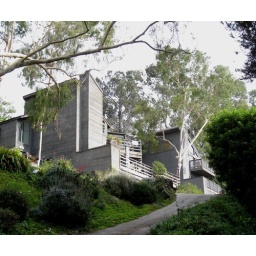
Houses in the canyon below the footbridge. The sign on the deck says &amp;quot;Meg, 2010&amp;quot;